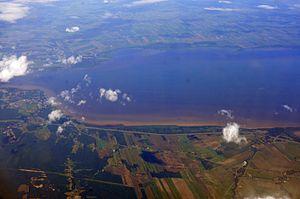
Lac Saint-Pierre dans le fleuve Saint-Laurent
Le lac Saint-Pierre est situé sur le fleuve Saint-Laurent, entre Sorel-Tracy et Trois-Rivières, au Québec, au Canada. Le lac est situé en aval et à l'est de Montréal ; en amont et à l'ouest de la ville de Québec. La fin du lac délimite le début de l'estuaire du Saint-Laurent.